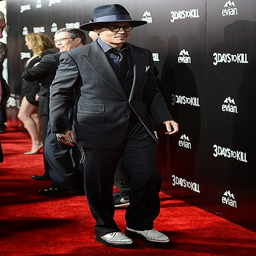
actor and celebrity at the premiere